Michael Buchanan (gridiron football)

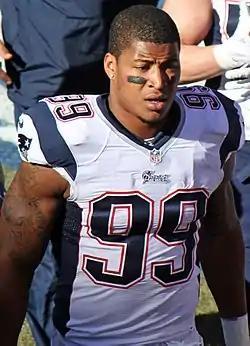
Buchanan with the Patriots in 2013

Michael Anthony Buchanan, Jr. (born January 24, 1991) is an American former professional football defensive end. He was selected by the New England Patriots in the seventh round of the 2013 NFL draft. He played college football at Illinois.